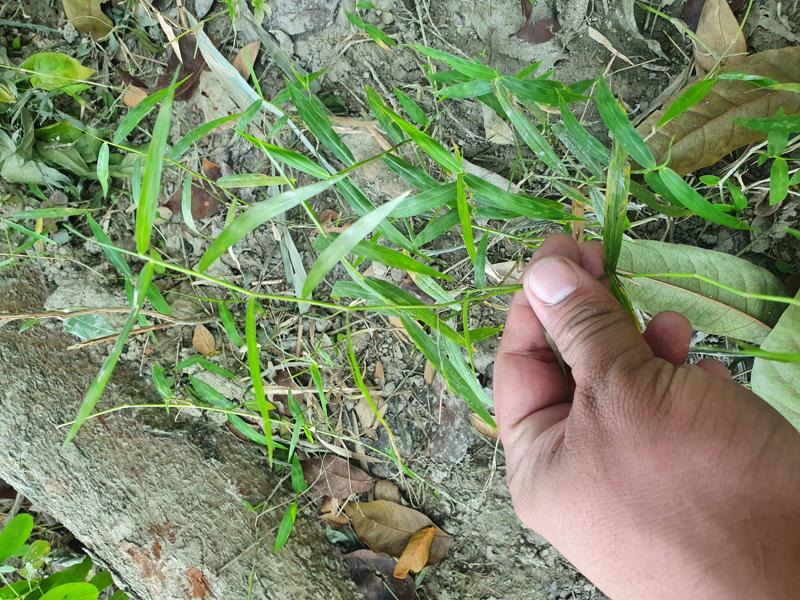
Weed species: Panicum repens